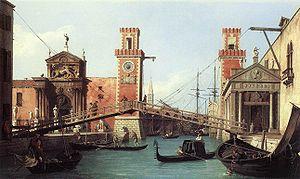
L'arsenal de Venise, aussi appelé arsenal de la République Sérénissime, est construit en 1104 sur l'initiative du doge Ordelafo Faliero. Ce chantier naval joue un rôle déterminant dans la construction de l'empire vénitien en permettant la production rapide de nombreux navires. Ceint par 3 km de murailles crénelées de briques rouges, il emploie jusqu'à 16 000 personnes à son apogée et peut être considéré à la fois par sa taille, par son ancienneté ainsi que par l'ingéniosité de sa conception et de son fonctionnement comme l'un des premiers sites véritablement « industriels » apparus en Europe.
Giovanni Antonio Canal, plus connu sous le nom de Canaletto, est un peintre vénitien célèbre pour ses panoramas de Venise.
Dans le sens premier du terme, un arsenal est un établissement militaire, qui peut être « royal » ou « national », un lieu où l'on construit, entretient, répare et préserve les navires de guerre et où leurs équipements et avitaillements sont assurés. Dans un sens moderne datant du XVIIᵉ siècle, en dehors de toute référence exclusive au monde maritime, l'arsenal désigne un lieu de fabrication des armes et des munitions. Il indique par extension au siècle suivant un dépôt de matériel militaire et d'armes, ou, de façon triviale, une grande quantité d'armes.
1732 est une année bissextile commençant un mardi.